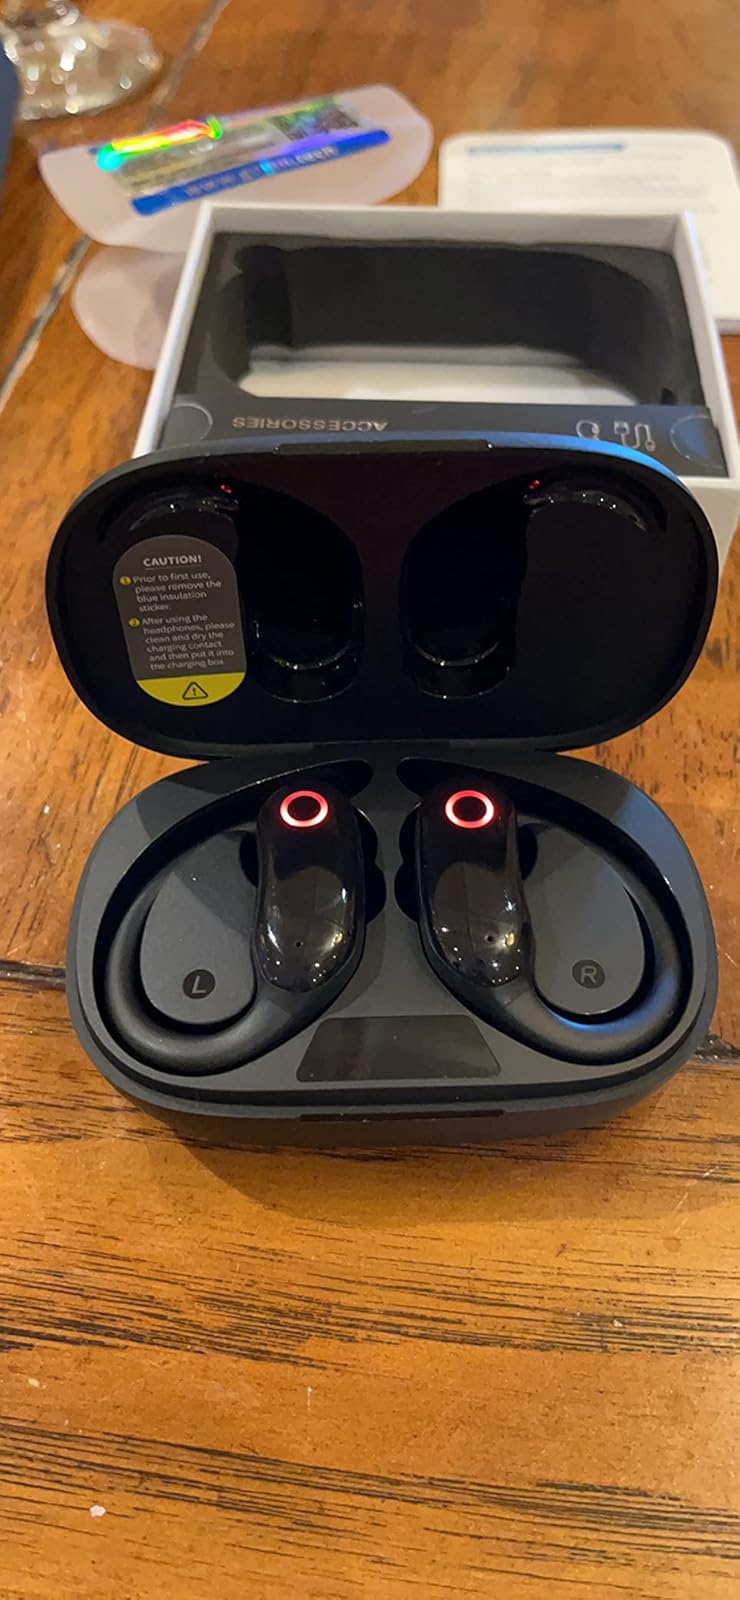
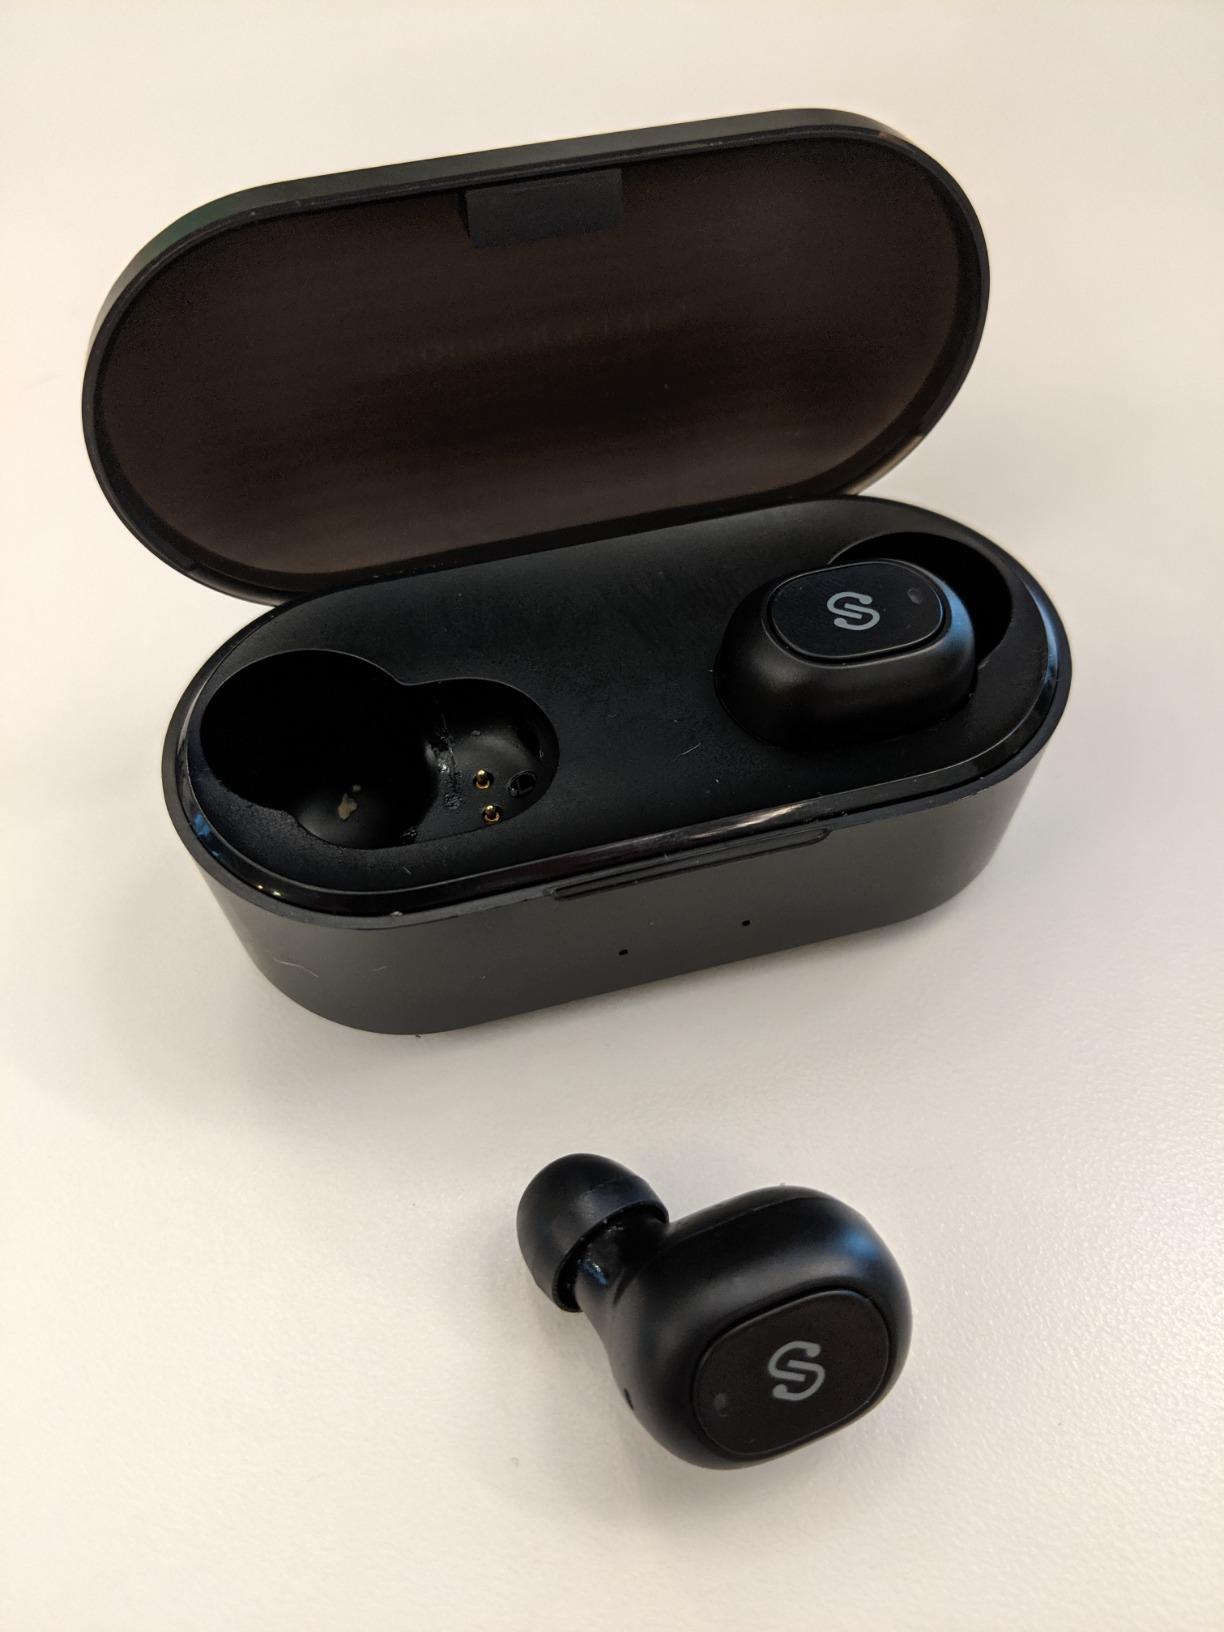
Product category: earbuds
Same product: no